Terry Young (Australian politician)

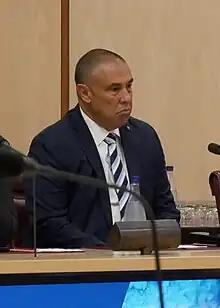
Young in 2023

Terry James Young (born 20 February 1968) is an Australian politician who has been a member of the House of Representatives since the 2019 federal election, representing the Division of Longman in Queensland. He is a member of the Liberal National Party of Queensland and sits with the Liberal Party in federal parliament.